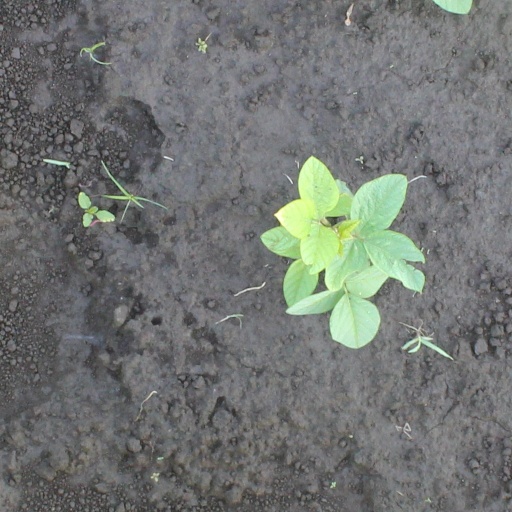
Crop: soybean